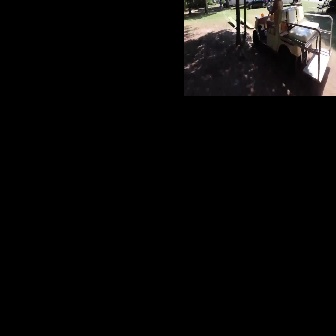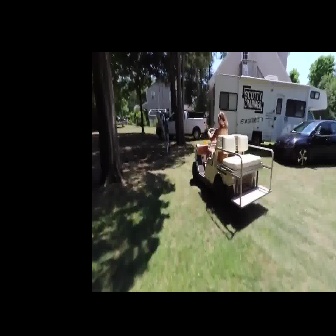
  Please identify the target specified by the bounding box [252,2,333,83] in the first image and locate it in the second image. Return the coordinates in [x_min,y_min,x_max,y_max] format.
Answer: [191,126,273,208]